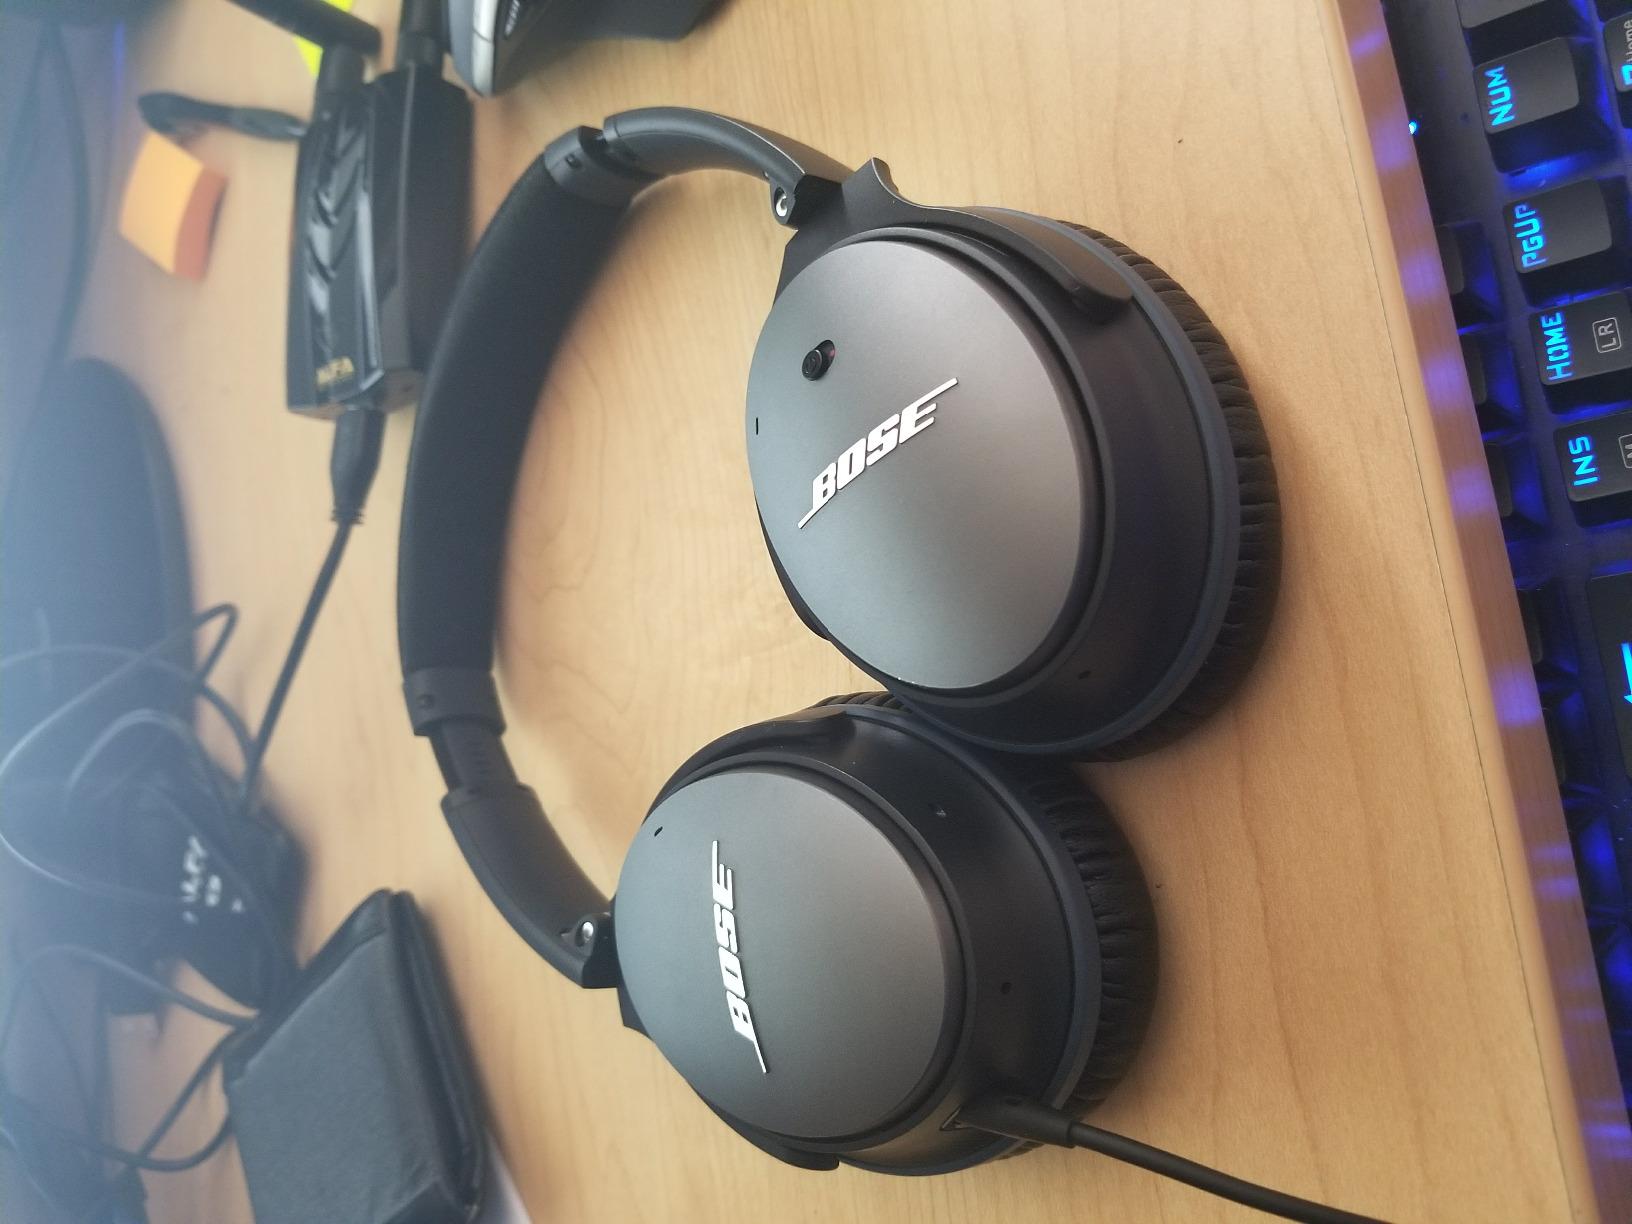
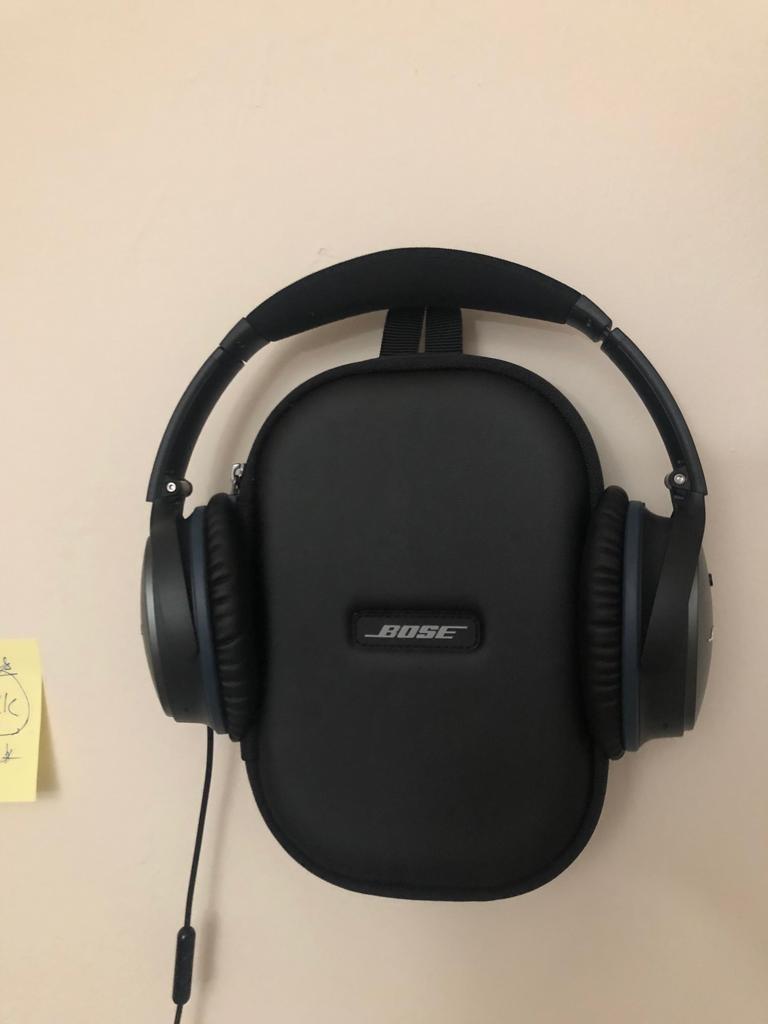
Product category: headphones
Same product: yes